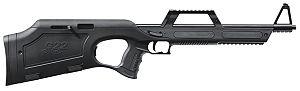
La Walther G22 est une carabine semi-automatique fabriqué par la firme Carl Walther GmbH.